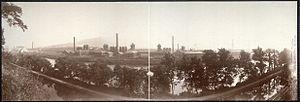
Bethlehem est une ville de Pennsylvanie fondée en 1741 par les Frères moraves. Ville industrielle, son histoire est liée à la sidérurgie et la compagnie Bethlehem Steel qui y eut son siège pendant 140 ans, jusqu'à sa faillite en 2001.